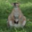
Label: kangaroo